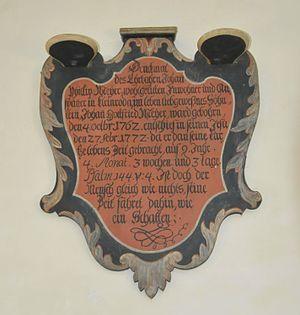
Le psaume 144 est attribué à David.